Columbus Quincentenary

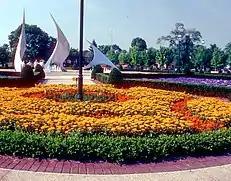
AmeriFlora exhibition in Columbus, Ohio (1992)

Similar to Spain, Italy sought to commemorate the European arrival in the Americas through an international exposition. The fair was built on the ancient port of Genoa and lasted from May 15 to August 15 in 1992. Less than one million attendees came to Genoa for the exposition, which was seen as a disappointment. The United States actively participated in the Genoa exposition along with dozens of other countries, and the U.S. pavilion was given its own location and seen as a "small jewel" of the fair. The elaborate display of U.S. involvement in the European Age of Discovery, which Italy sought to nationalize given the fact that Columbus was Italian, highlighted the strong relationship between the U.S. and Italy as well as the fact that both countries were proud of their involvement in the Columbus story.